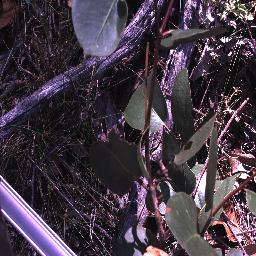
Label: negative